Andreas Papandreou

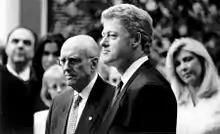
Prime Minister Andreas Papandreou on official visit with United States President William J. Clinton, Washington, April 1994. Dimitra Liani is in the background on the right.

Papandreou abandoned his campaign promise of placing Greece's entry to the EEC in a referendum and instead submitted a memorandum to the EEC with a list of demands in March 1982. The memorandum effectively pleaded for special treatment and financial support based on Greece's "peculiarities". EEC delayed its response until after the date at which Greece could opt out of her entry into the EEC and then rejected the Greek memorandum in March 1983. However, the EEC promised support via the newly created "Integrated Mediterranean Programs", and Papandreou declared victory. Greece started to become more dependent on the EEC funding, and by 1989, the EEC's support had reached 4.5% of Greece's GDP. In March 1985, Papandreou stated that Greece would remain in EEC for the foreseeable future because "the cost of leaving would be much higher than the cost of staying"; there was little reaction from PASOK members.